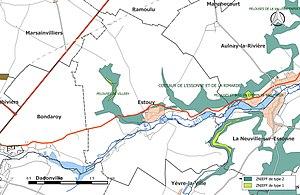
Carte des Zones naturelles d'intérêt écologique faunistique et Floristique (ZNIEFF) de la commune de fr:Estouy.
Estouy est une commune française située dans le département du Loiret, en région Centre-Val de Loire.